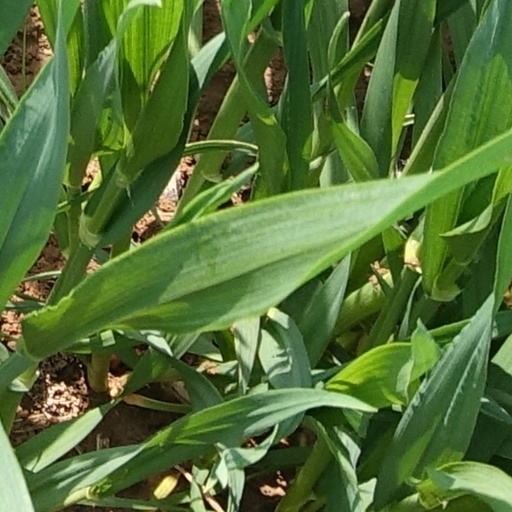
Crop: wheat